Information Age

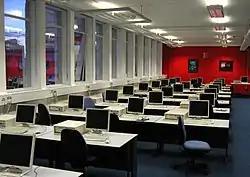
A university computer lab containing many desktop PCs

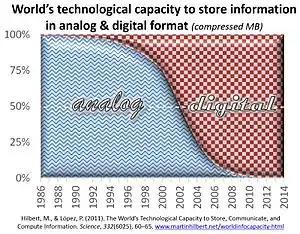
Hilbert & López (2011). The World's Technological Capacity to Store, Communicate, and Compute Information. Science, 332(6025), 60–65.

Library expansion was calculated in 1945 by Fremont Rider to double in capacity every 16 years where sufficient space made available. He advocated replacing bulky, decaying printed works with miniaturized microform analog photographs, which could be duplicated on-demand for library patrons and other institutions.